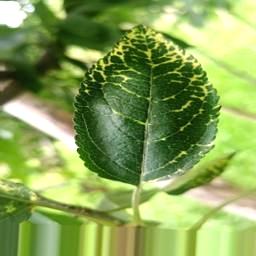
Label: Apple_Mosaic